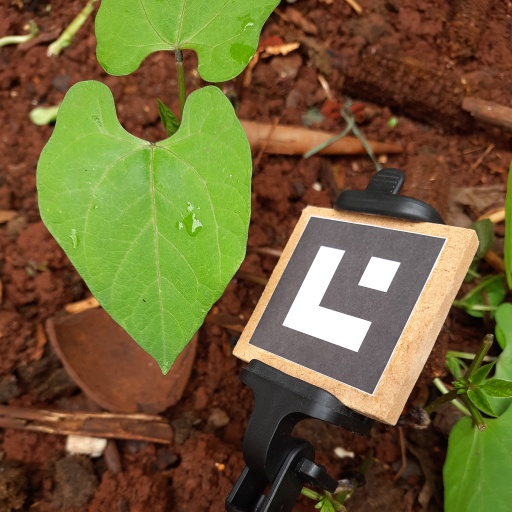
Observations: flat surface, no eating holes, with water drops, under shade